Matt Spaeth

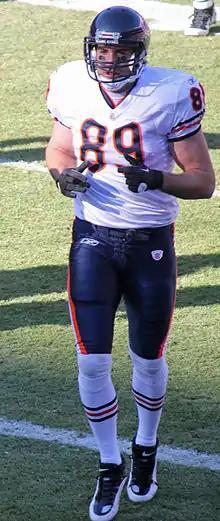
Spaeth with the Chicago Bears in 2011

Matt Spaeth (born November 24, 1983) is an American former professional football player who was a tight end in the National Football League (NFL). He played college football for the Minnesota Golden Gophers, where he was twice named first-team All-Big Ten, once a first-team All-American, and the 2006 winner of the John Mackey Award.